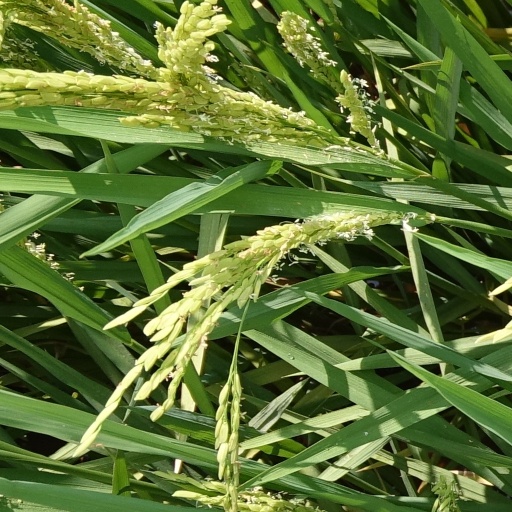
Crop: rice